Christena disaster

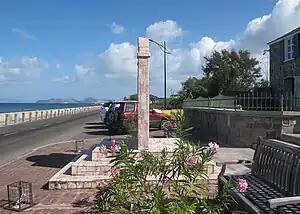
A view of the "Christena" Memorial on the Charlestown waterfront on Nevis, looking north towards St. Kitts. Nags head visible in the distance on the left. Part of the Alexander Hamilton house is visible on the right, 2014.

The "Christena" disaster was a ferry boat shipwreck with 233 casualties that occurred on 1 August 1970 in The Narrows, the strait between the islands of St Kitts and Nevis in the Leeward Islands, West Indies.